LW11

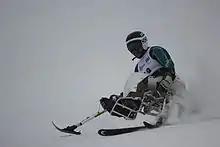
LW11 skier Mark Soyer at the 2012 IPC NorAm Cup

LW11 is a para-alpine and para-Nordic sit skiing "sport class", a classification defined by the International Paralympic Committee (IPC for people with paralysis in the lower extremities and people with cerebral palsy that affects the lower half of the body. Outside of skiing, the competitor in this class is unable to walk. For international competitions, classification is done through IPC Alpine Skiing or IPC Nordic Skiing. For sub-international competitions, classification is done by a national federation such as Alpine Canada.